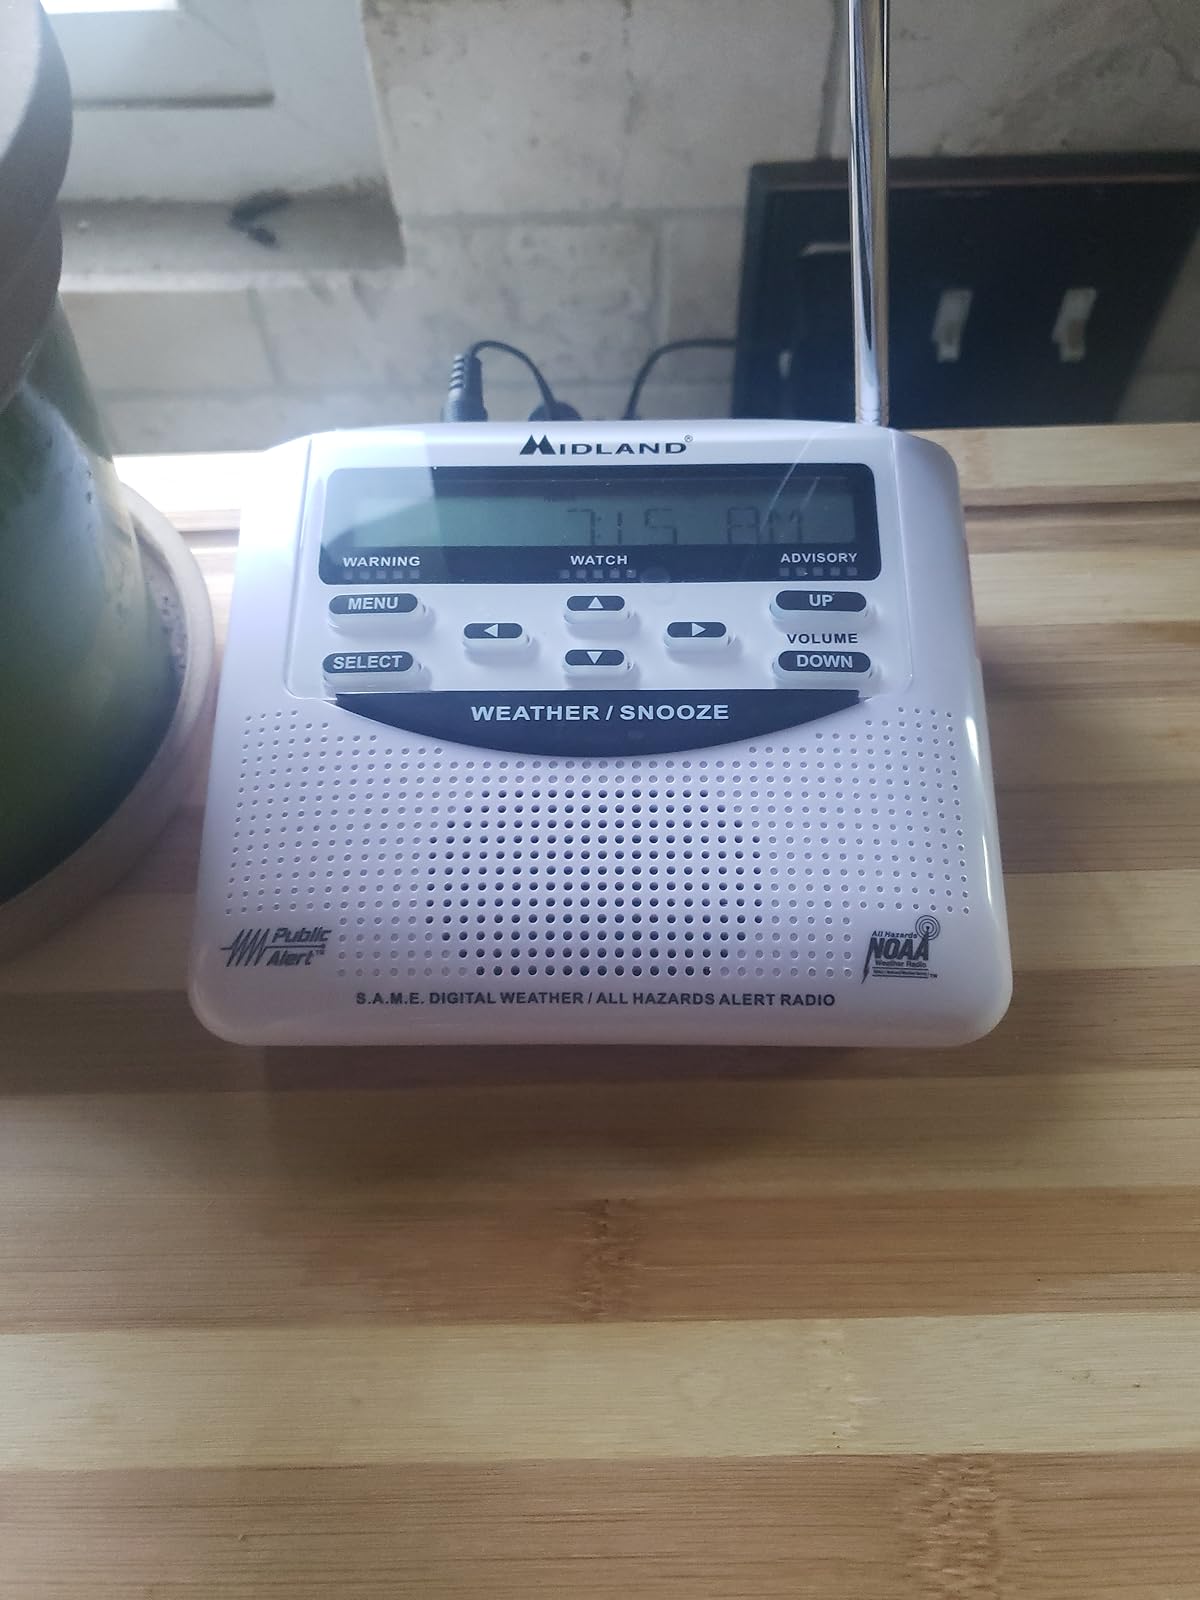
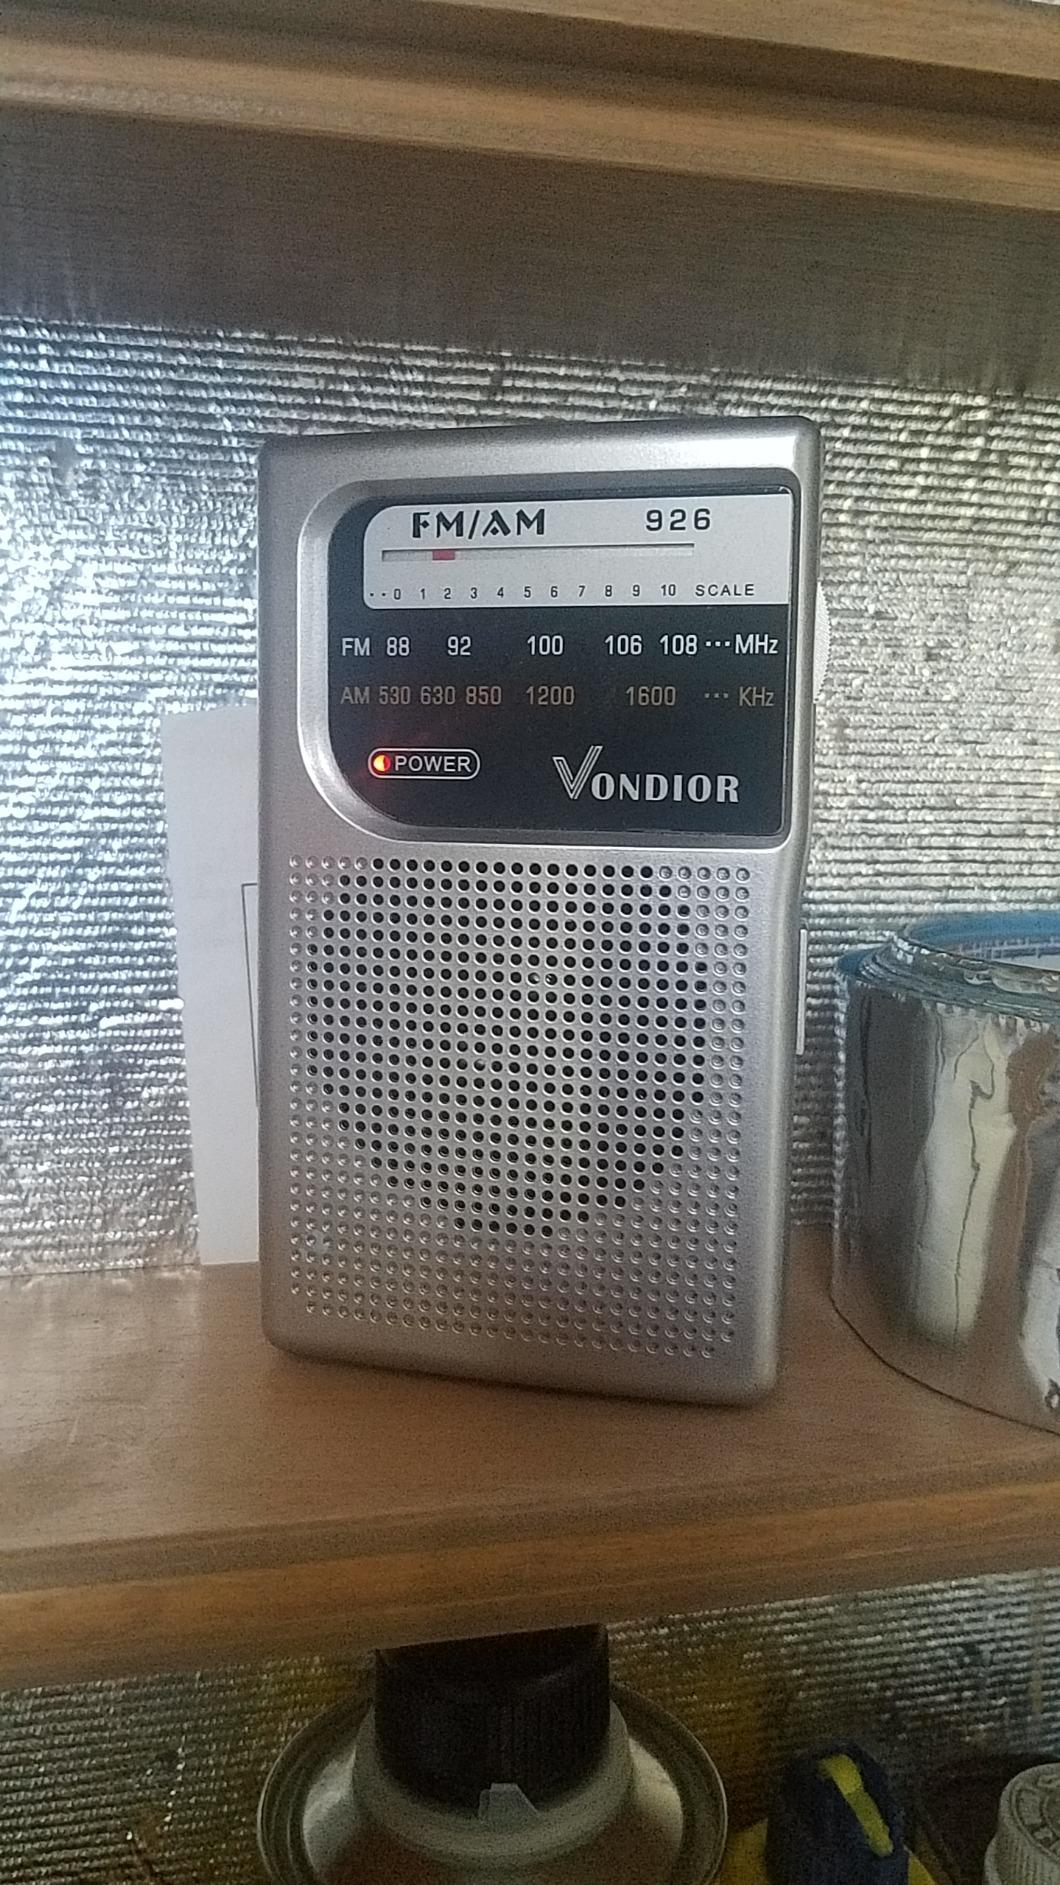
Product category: radio
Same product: no